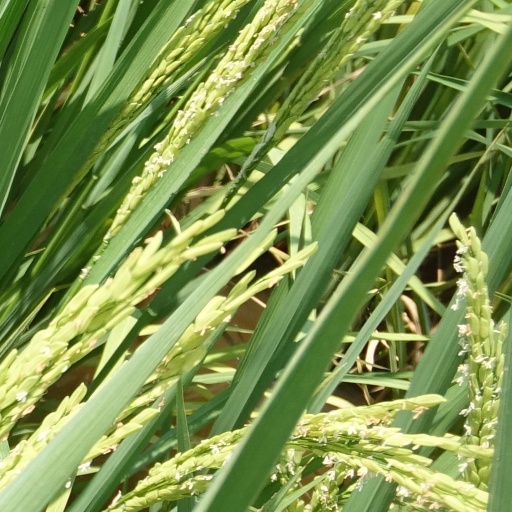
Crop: rice